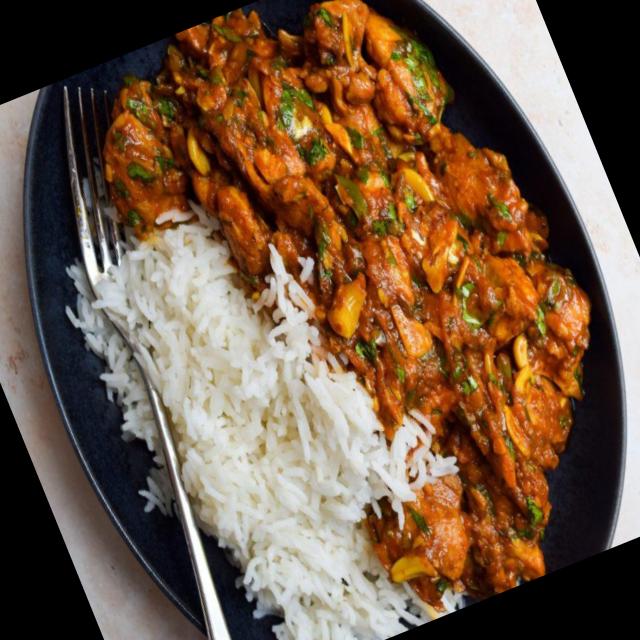
Dish: white_rice